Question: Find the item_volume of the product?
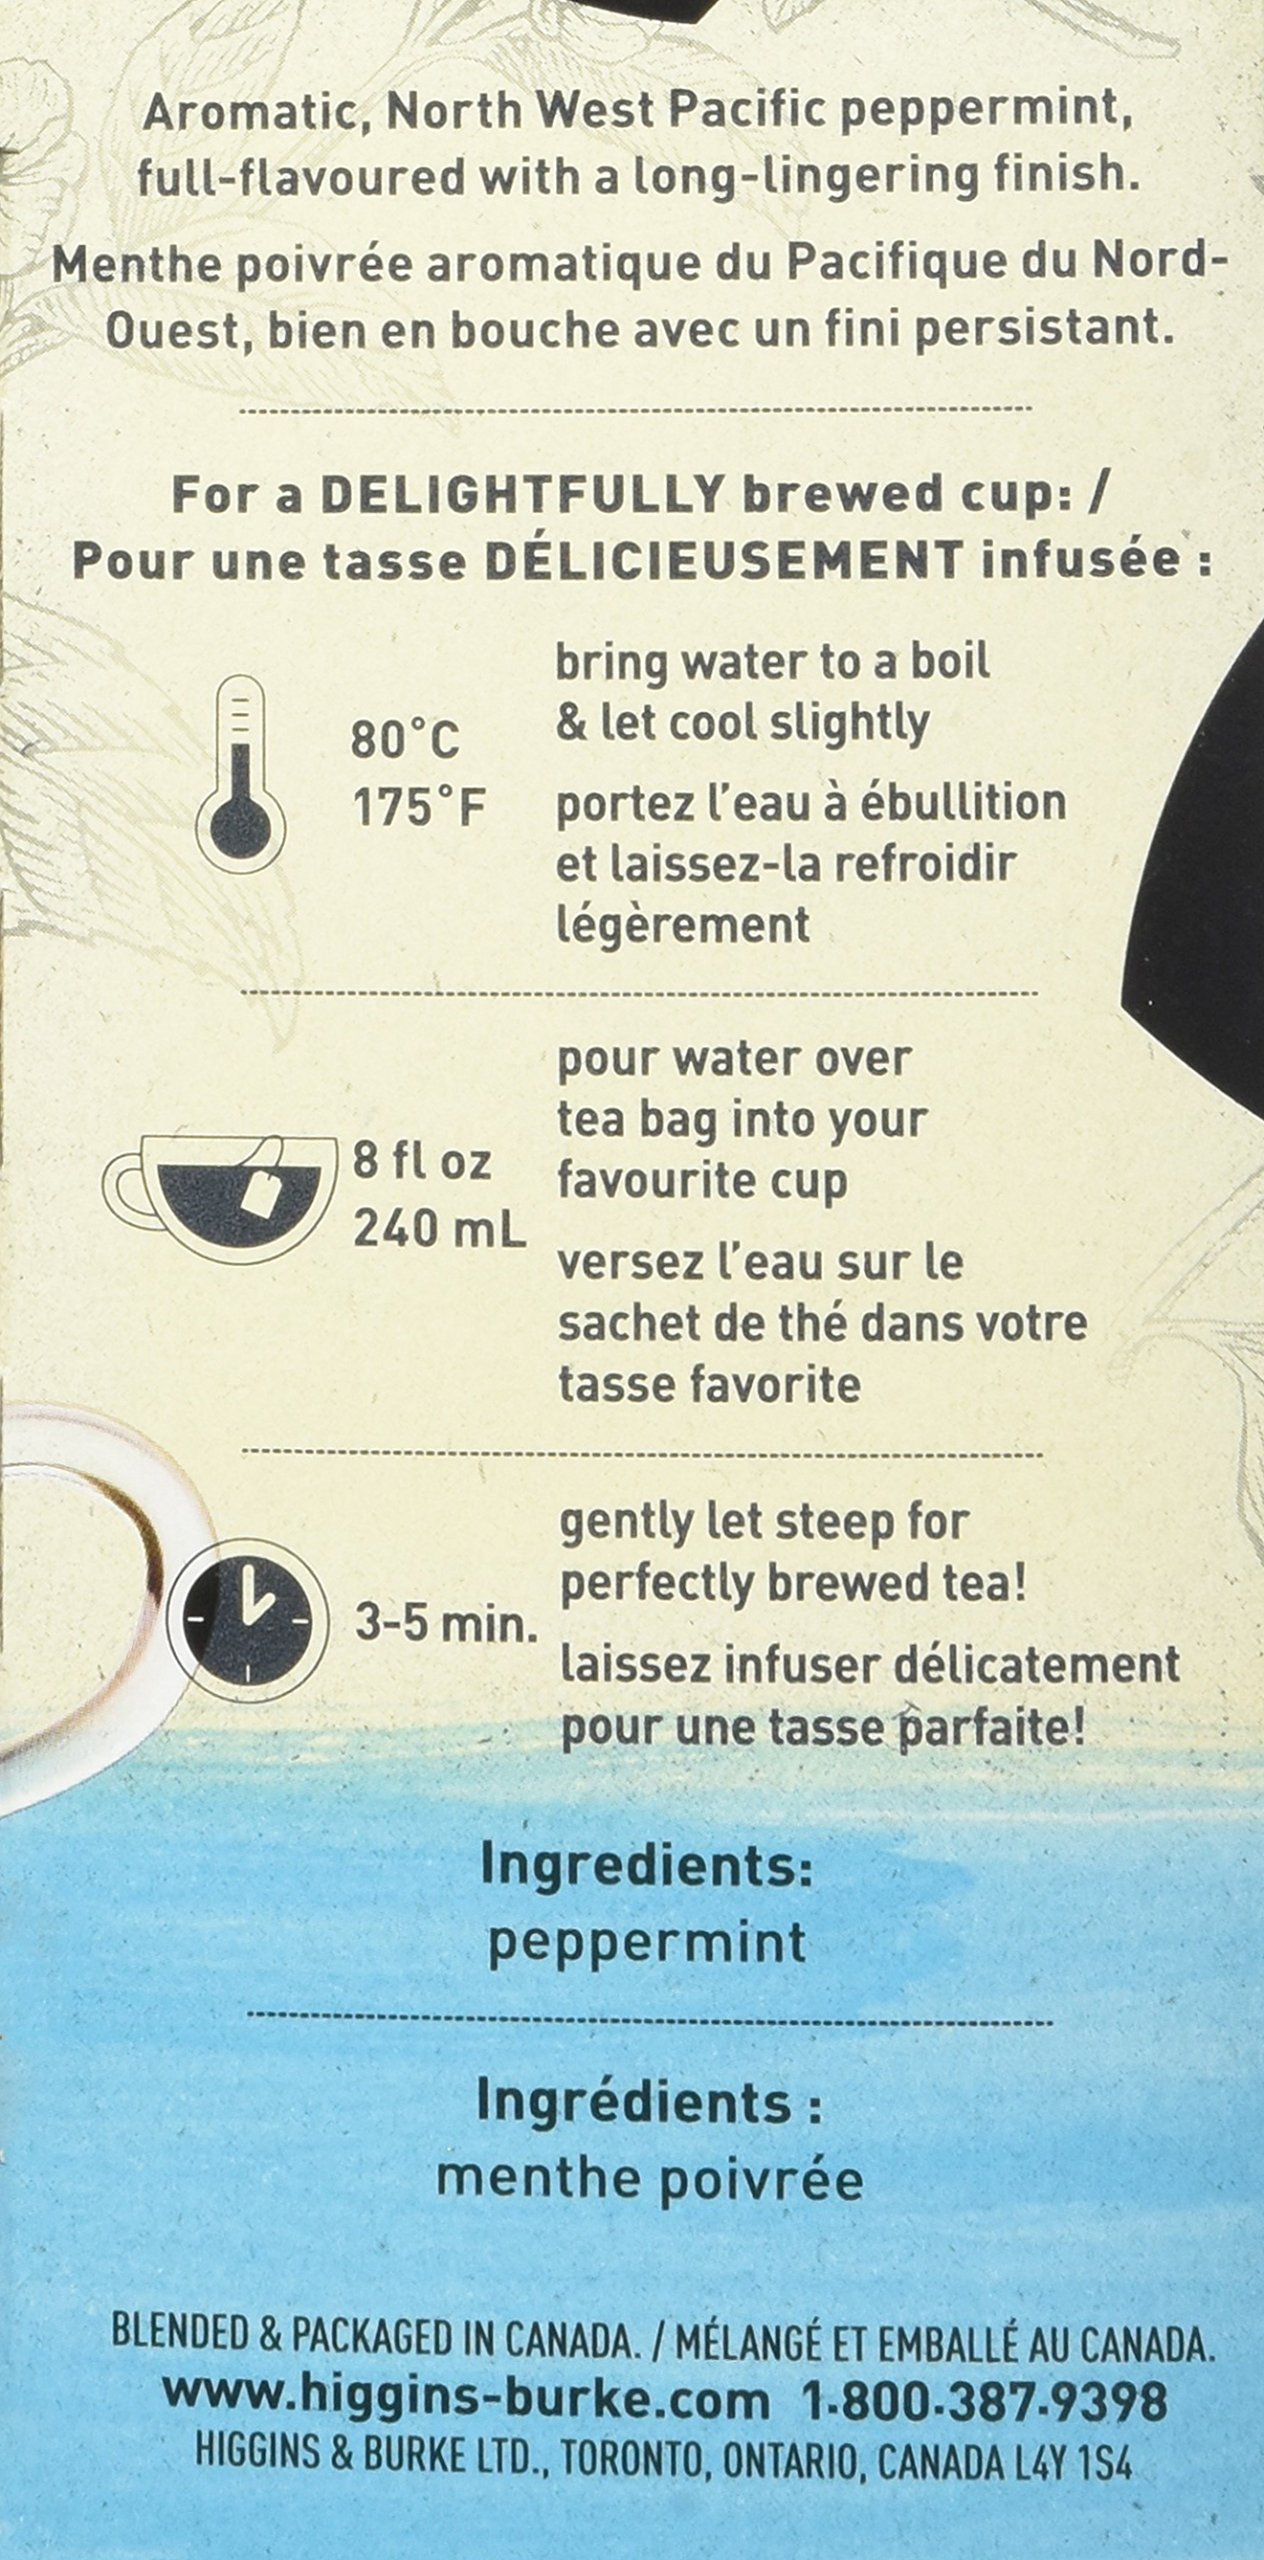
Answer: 8.0 fluid ounce